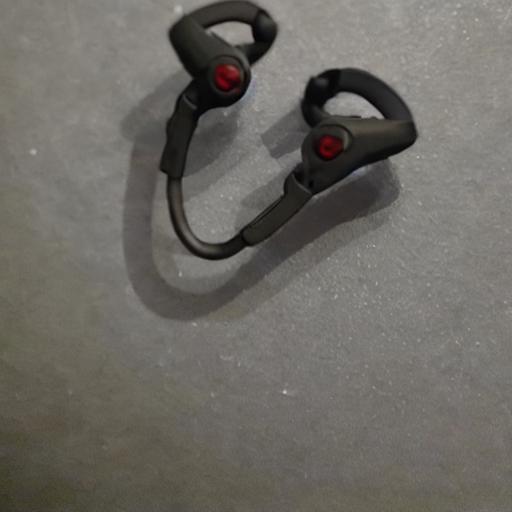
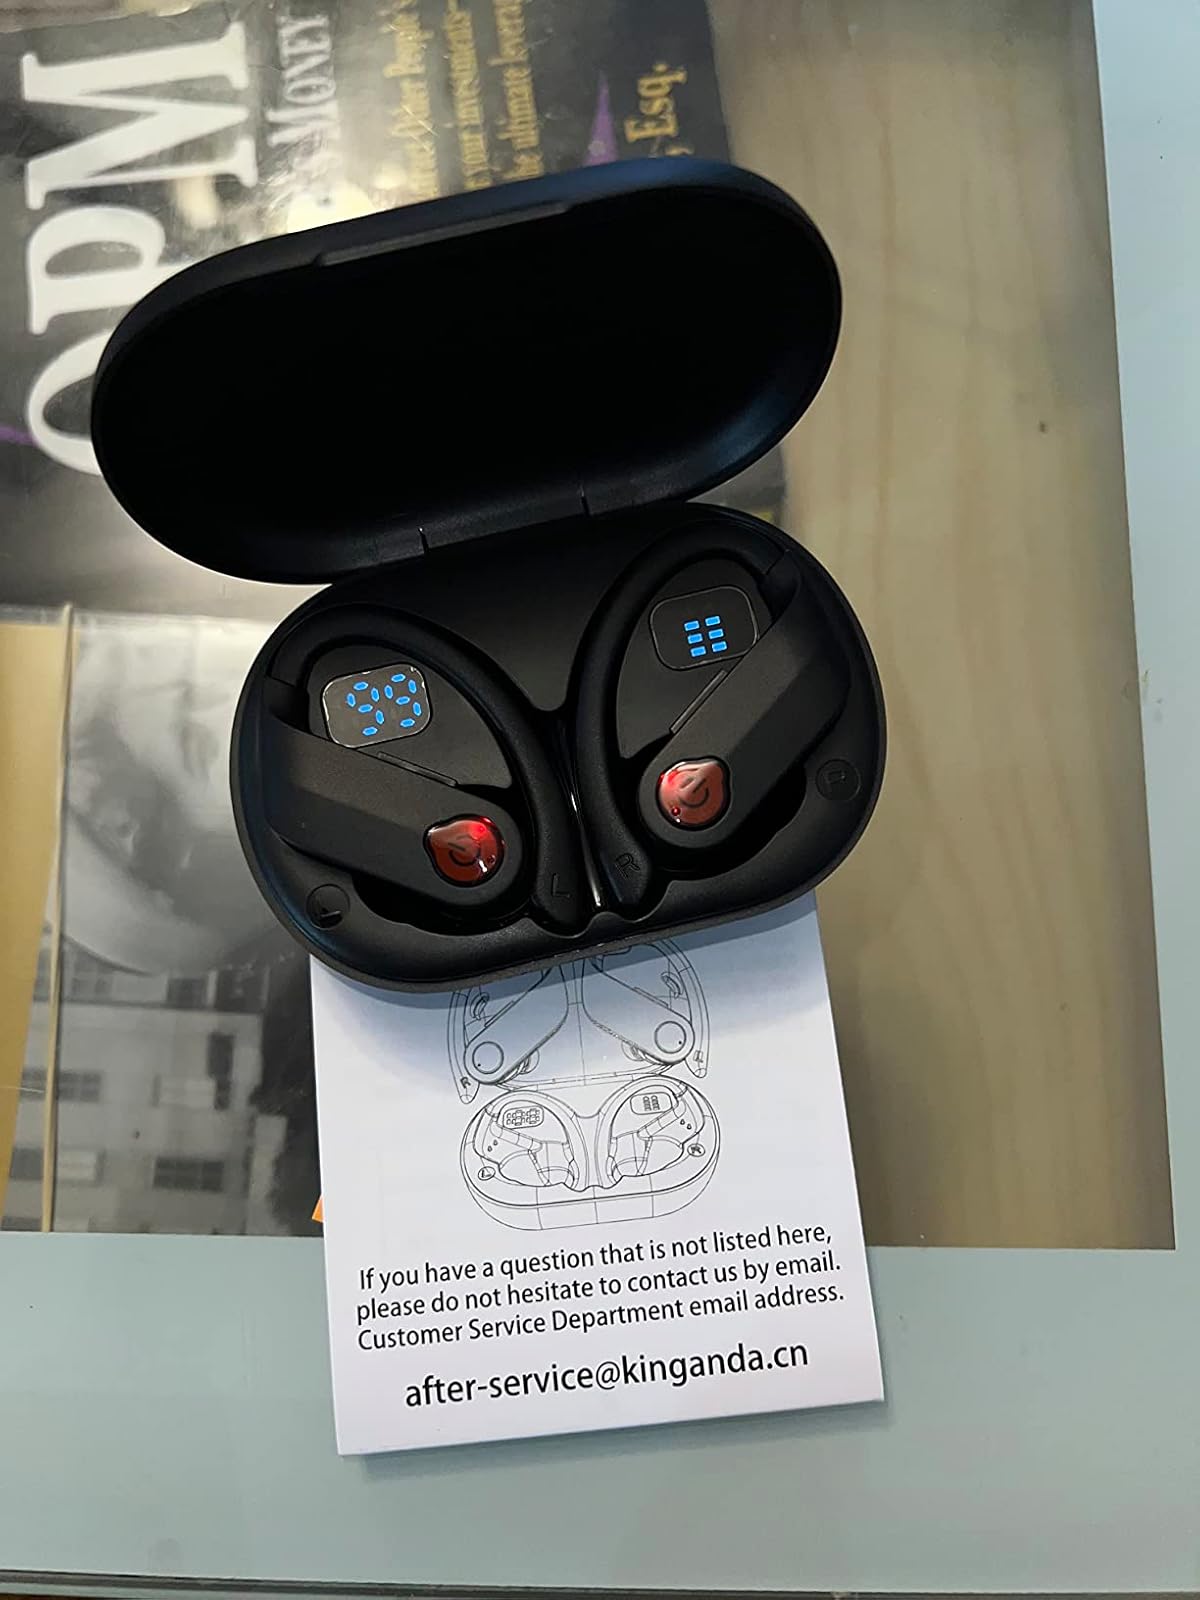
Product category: earbuds
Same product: no